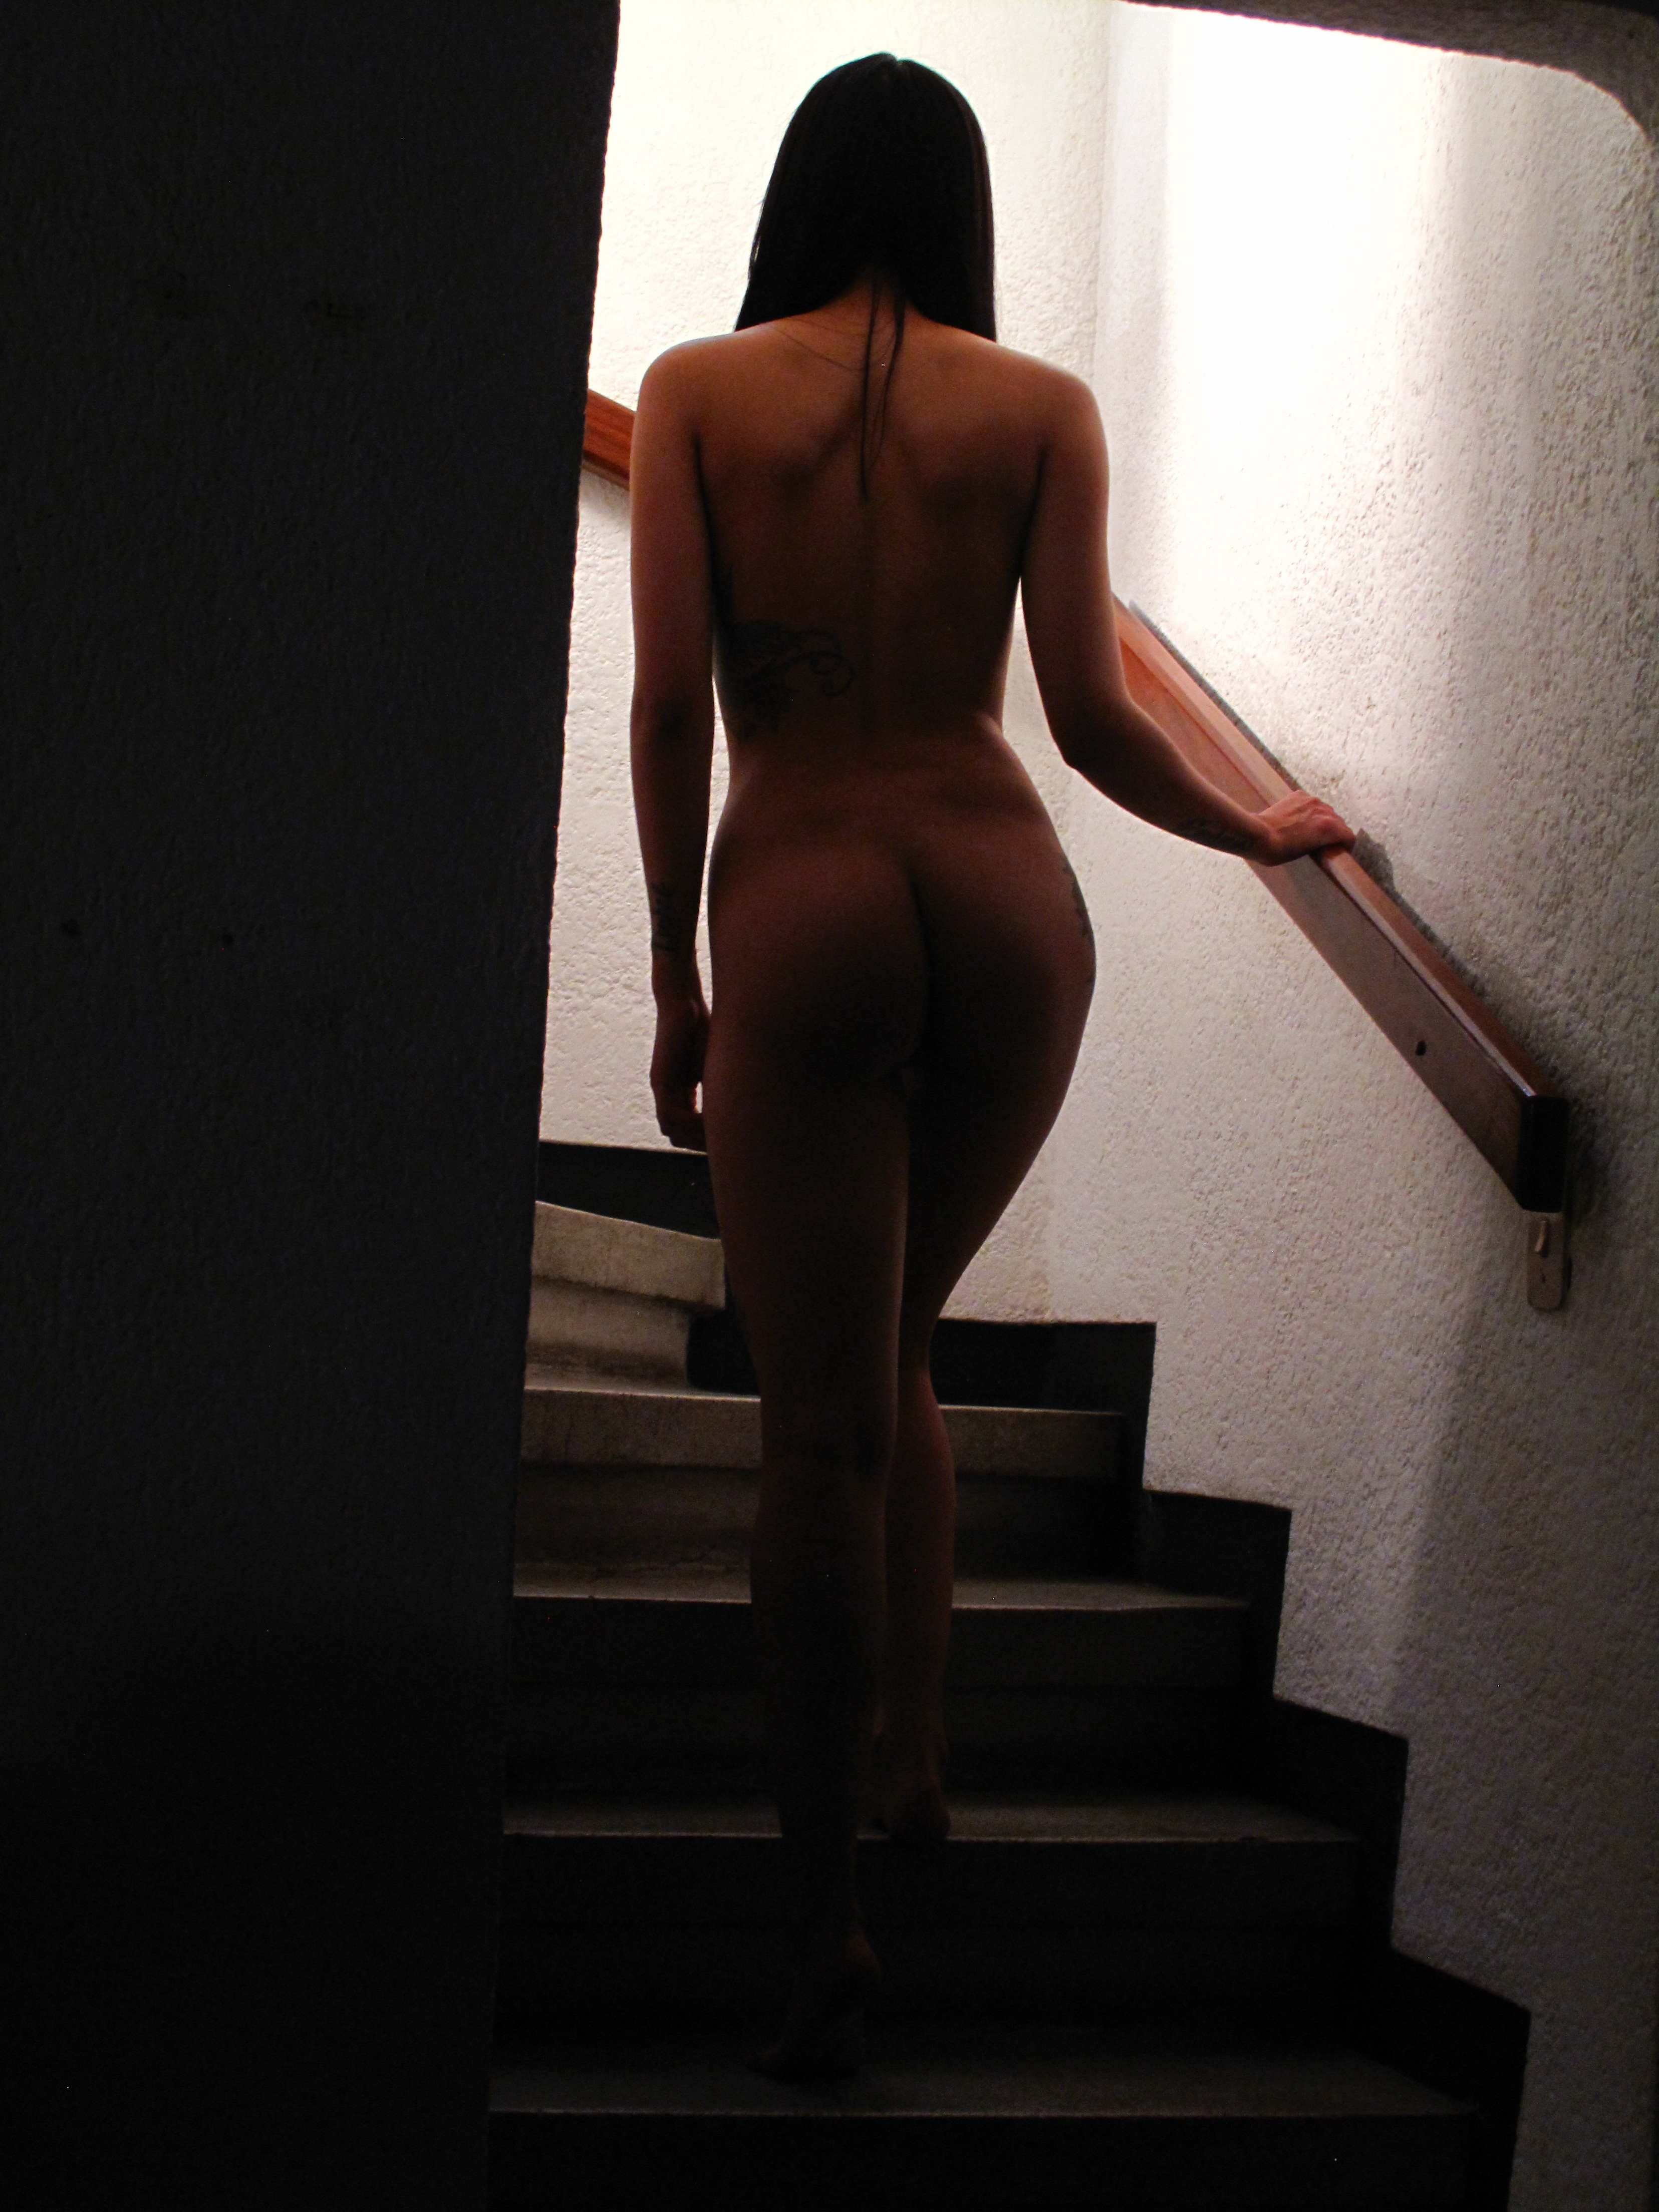
hand, photography, photo, leg, model, sitting, human, fashion, clothing, black, ladder, muscle, human body, mannequin, sculpture, art, dress, women, back, skin, beauty, nude, image, pretty, body, sex, erotic, inclined, photo shoot, human positions, art model